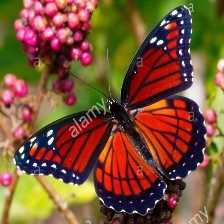
Species: VICEROY
Butterfly family (ImageNet category): monarch